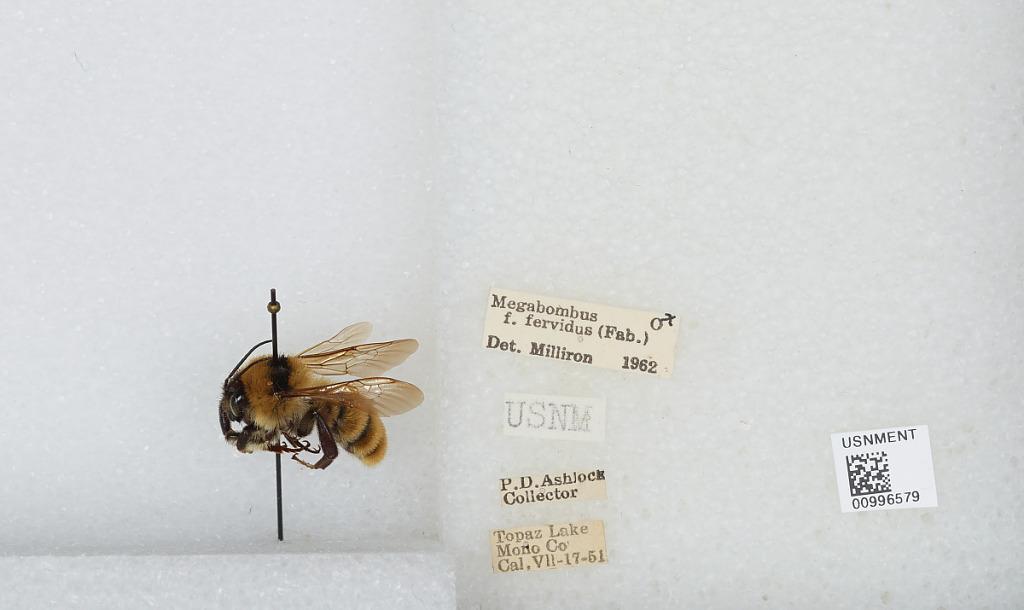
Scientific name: Bombus (Fervidobombus) fervidus fervidus (Fabricius)
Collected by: P. Ashlock
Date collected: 1951-7-17
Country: United States
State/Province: California
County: Mono
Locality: Topaz Lake
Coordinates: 38.68, -119.54
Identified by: Milliron